Battle of Abu Hamed

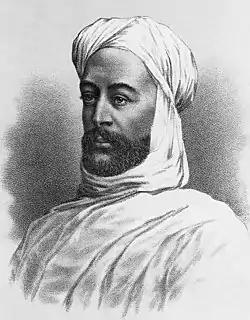
Muhammad Ahmad al-Mahdi

The Mahdist Rebellion broke out in 1881 when a religious leader, the self-proclaimed Mahdi, declared a jihad against the Egyptian government, which had been subject to increasing British control since the construction of the Suez Canal around a decade earlier. Leveraging widespread resentment towards European influence in Egypt and preaching renewal of the Islamic faith, the Mahdi began to accumulate followers and soon presented a serious threat to the government. Early Egyptian-led efforts to suppress the movement failed spectacularly, and their humiliating defeat at the hands of the outnumbered, outgunned, and undersupplied Mahdist force only increased their leader's fame and reputation.